Han Kook-young

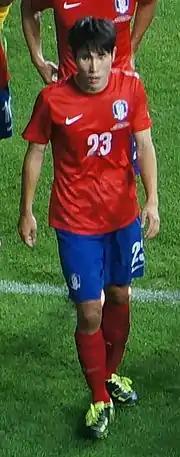
대한민국 (Rep. of Korea) vs. 아이티 (Haiti) 2013.09.06

Han Kook-young (or ; born 19 April 1990) is a South Korean football player who plays for Jeonbuk Hyundai Motors.